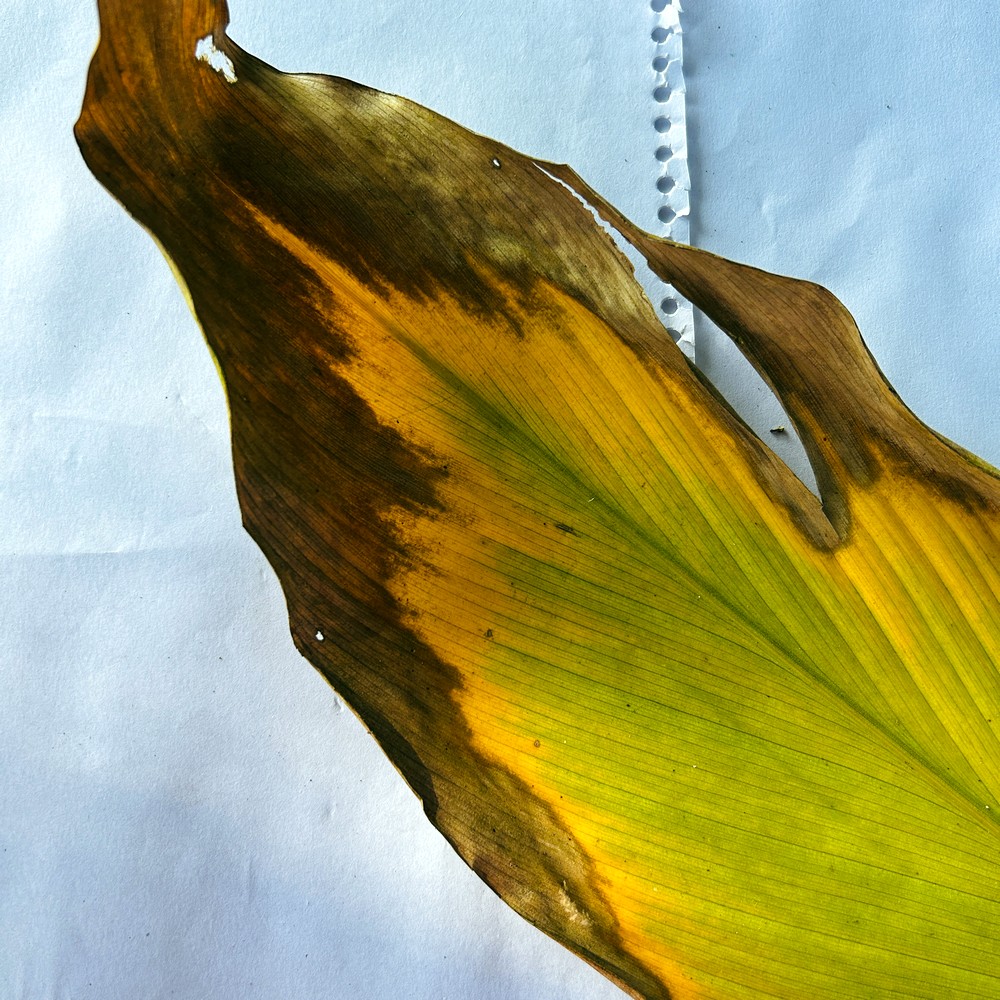
Label: Leaf Blotch